USS Port Royal (CG-73)

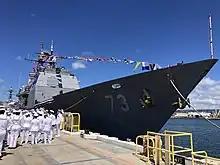
"Port Royal" during her decommissioning ceremony in Pearl Harbor, 29 September 2022

On 5 February 2009, at 21:00, "Port Royal" ran aground about a half-mile south of the Honolulu International Airport's Reef Runway. The ship had just come out of a dry dock after undergoing maintenance and was undergoing her first sea trials. No one was injured in the incident and no fuel was spilled. On 9 February 2009, "Port Royal" was pulled off the coral reef at around 2:00. No one was injured during the recovery effort, though damage to the reef was extensive, both from the ship's hull and the cables used to drag the ship off the reef. Captain John Carroll was relieved of his duties and, along with the ship's executive officer, commander Steven Okun and three other sailors, subsequently disciplined for dereliction of duty and improperly hazarding a vessel. Carroll had been the commanding officer of "Port Royal" since 23 October 2008. Rear Admiral Dixon R. Smith, who was aboard the ship, assumed temporary command on that day, and on 9 February, Captain John Lauer III, an official in Smith's Naval Surface Group Middle Pacific, assumed command.